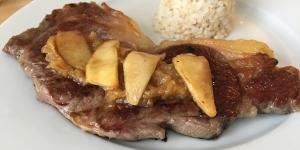
entrecot con cebolla caramelizada